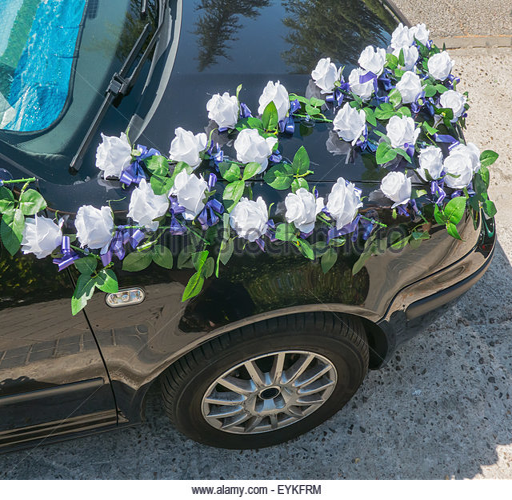
a wedding car decorated with bouquets of white roses